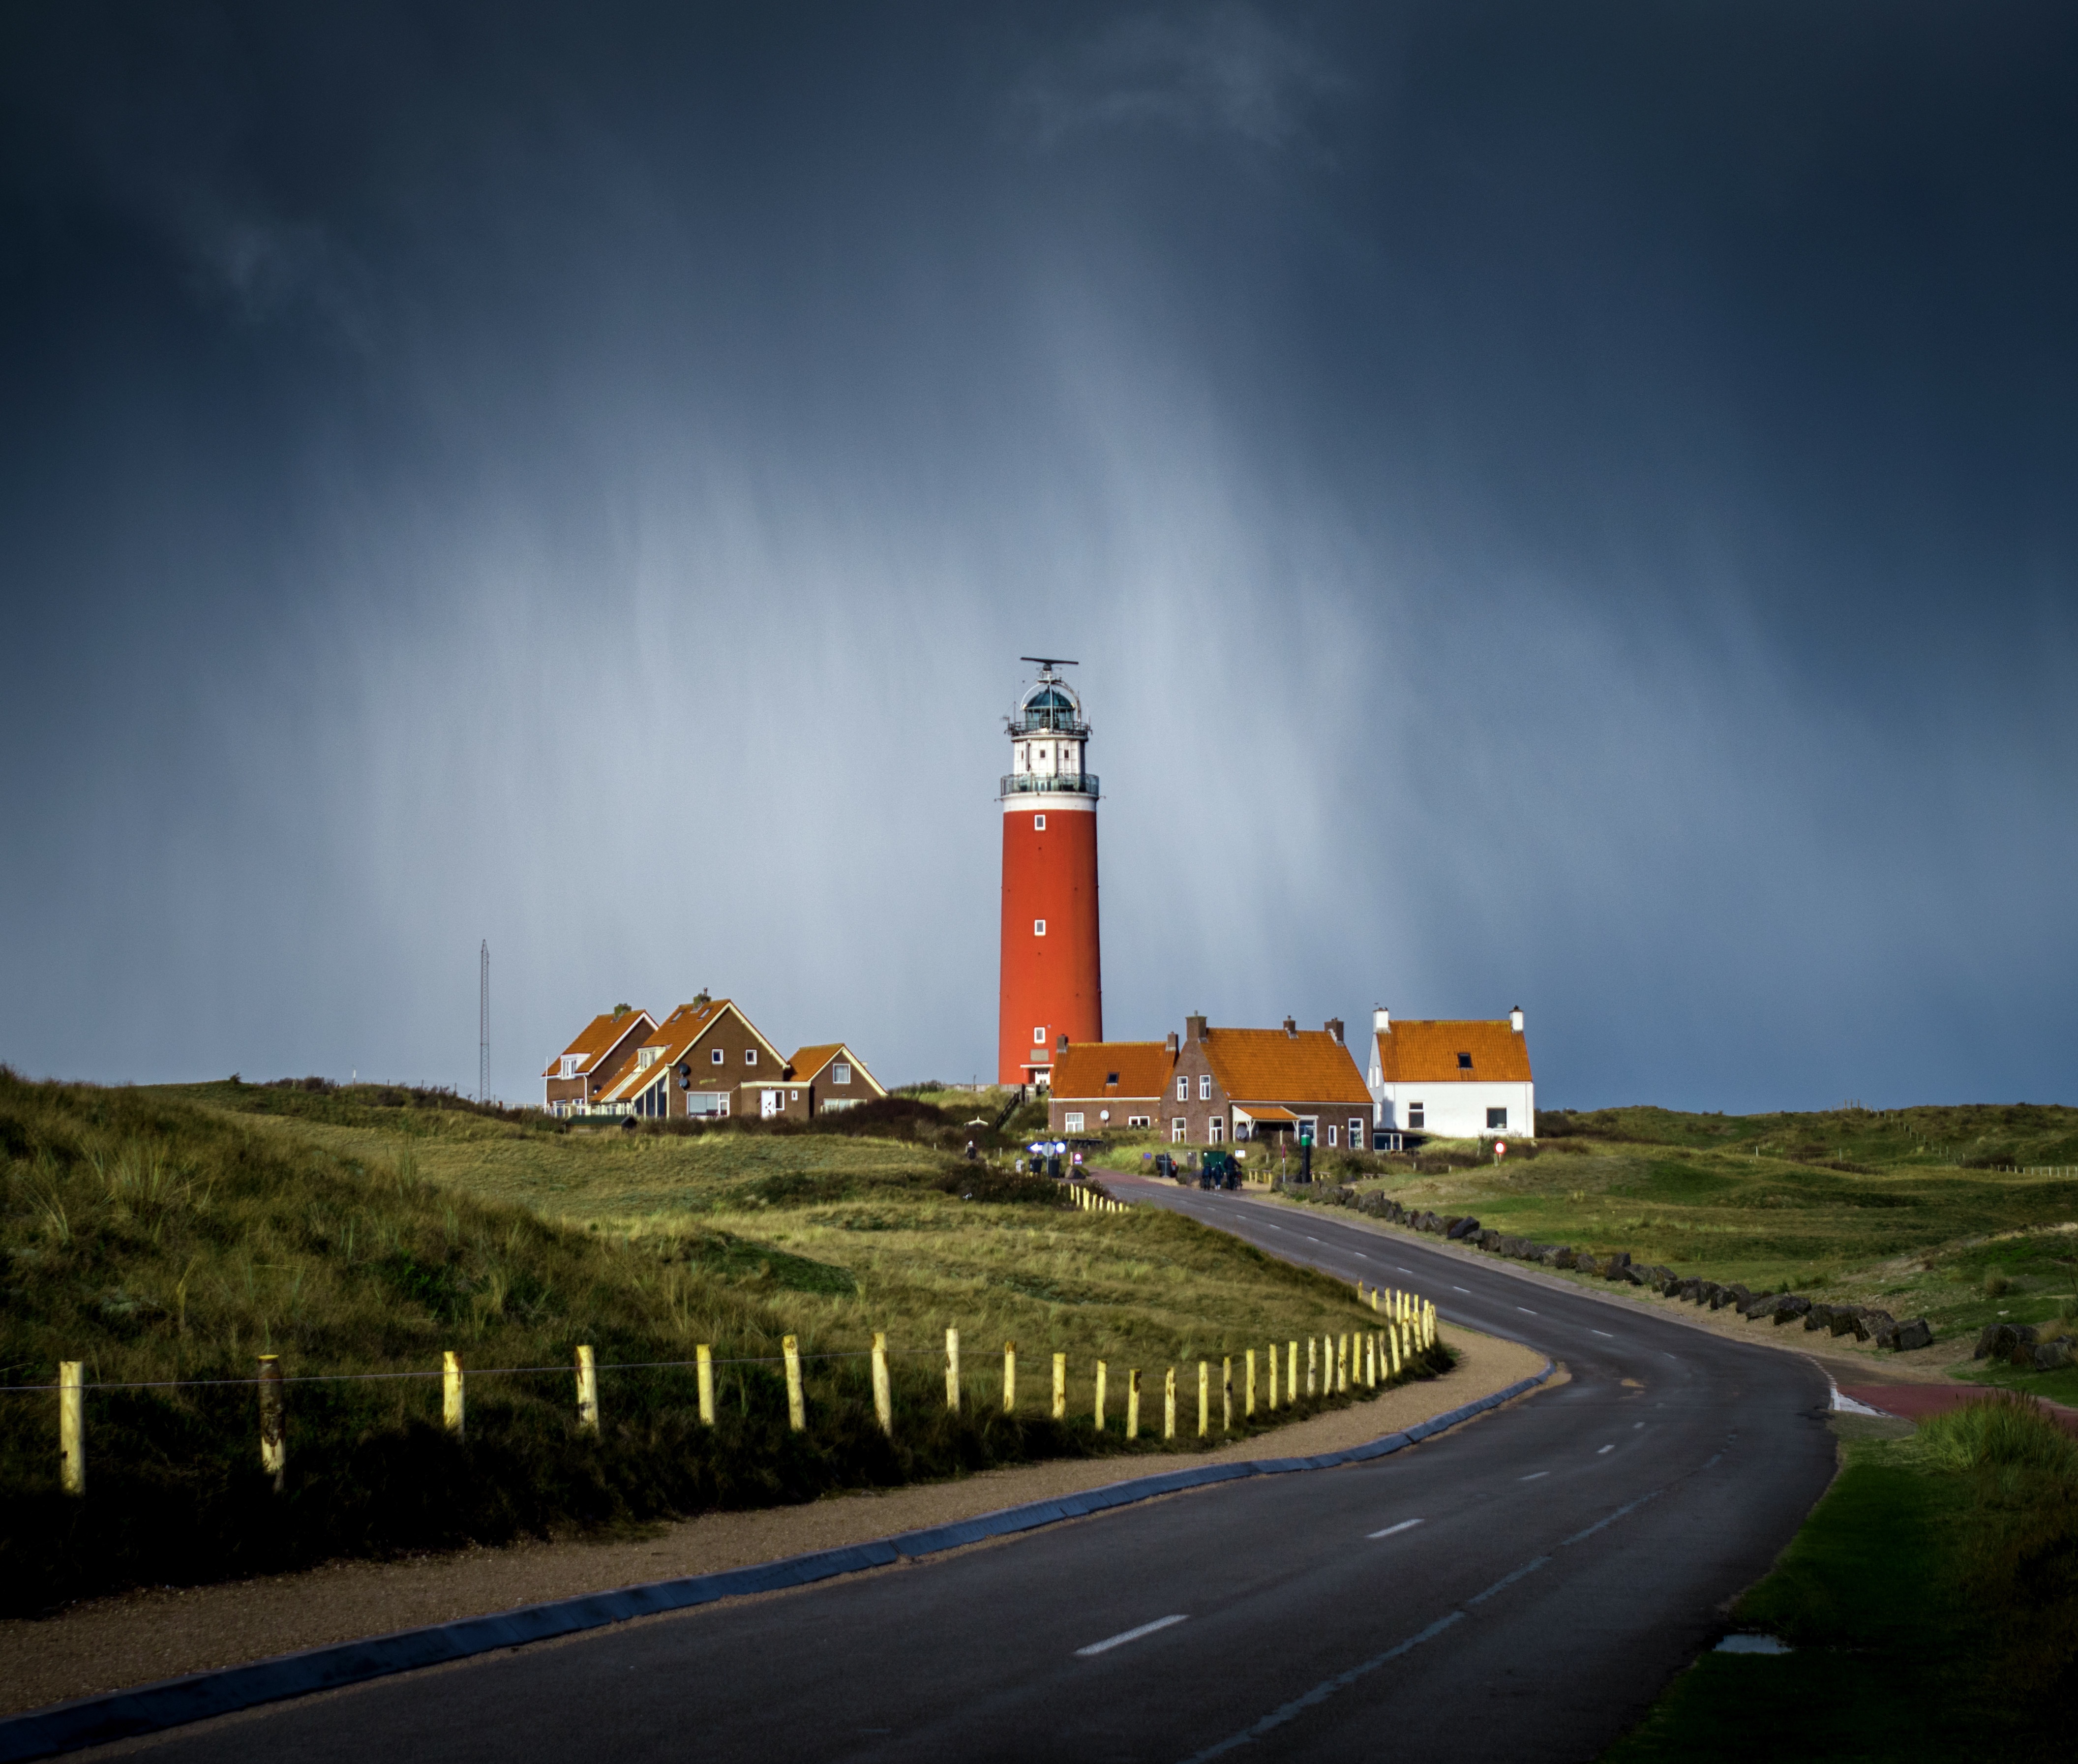
sea, coast, horizon, cloud, lighthouse, sky, night, dusk, evening, tower, netherlands, texel, atmosphere of earth